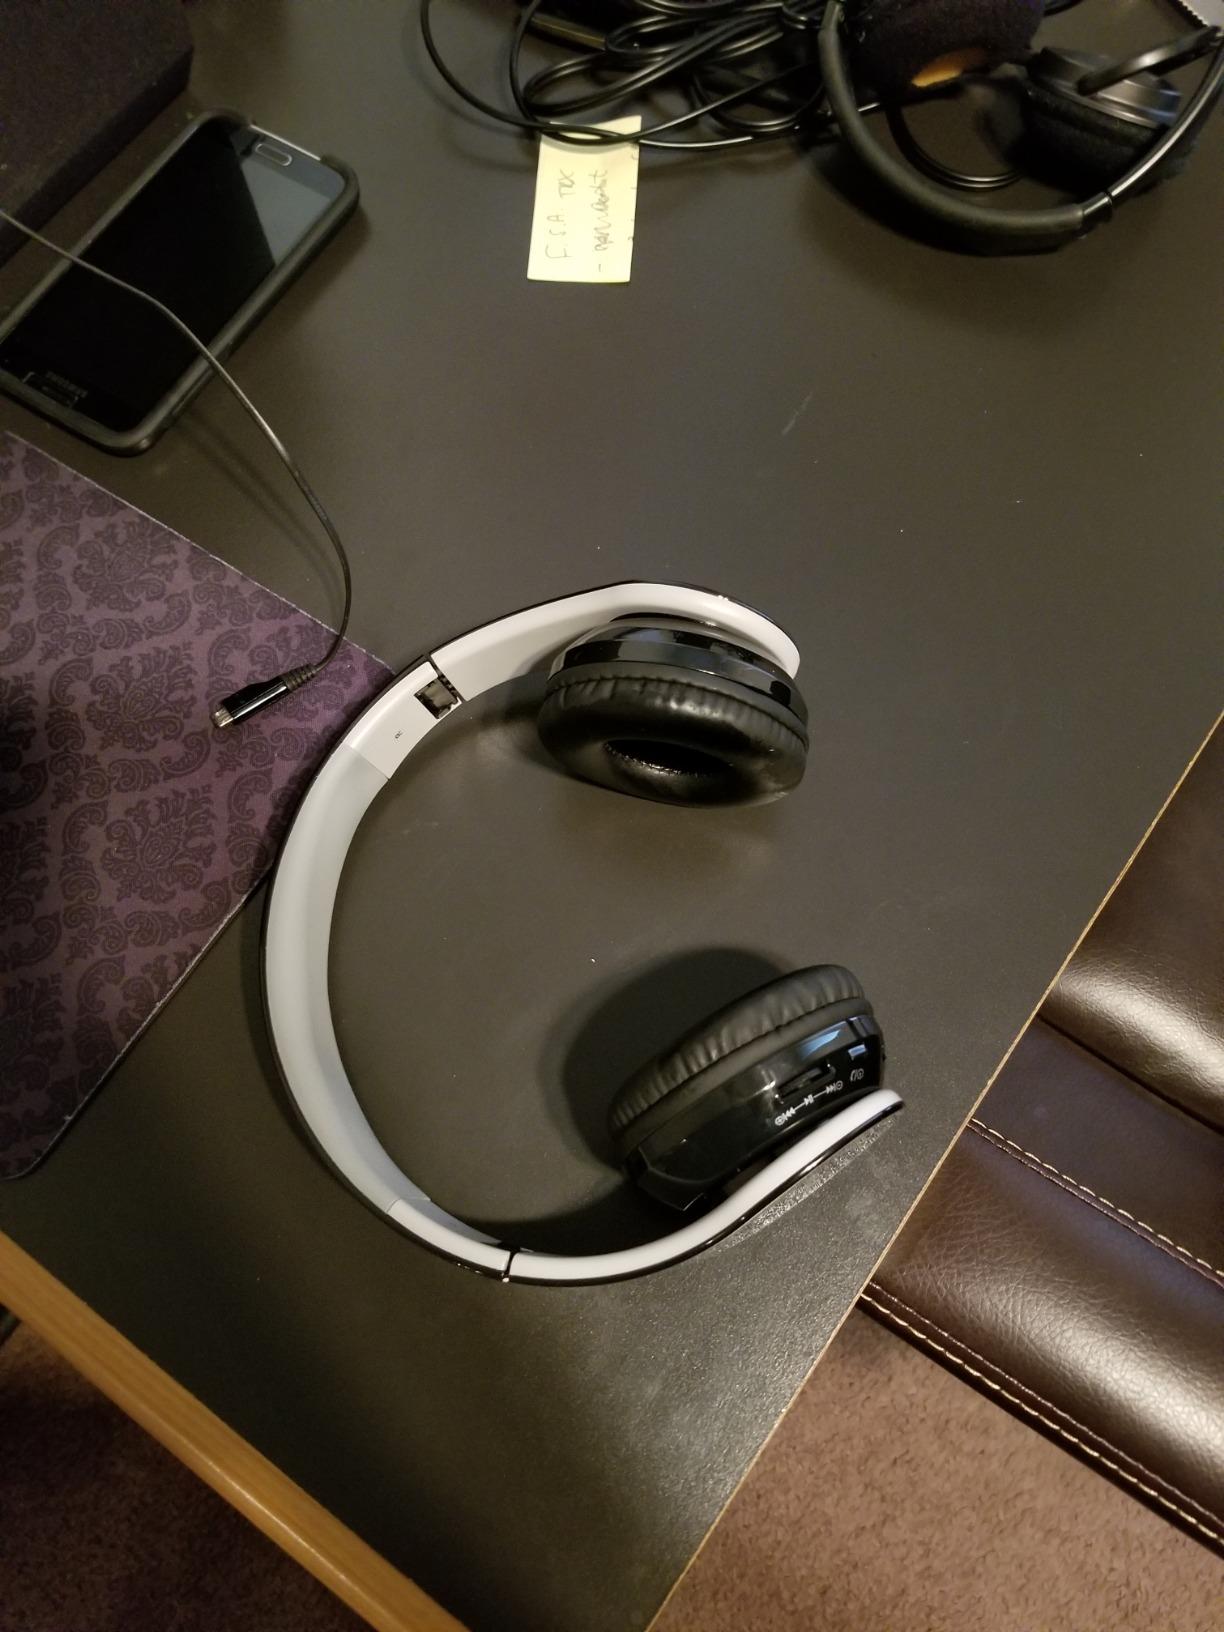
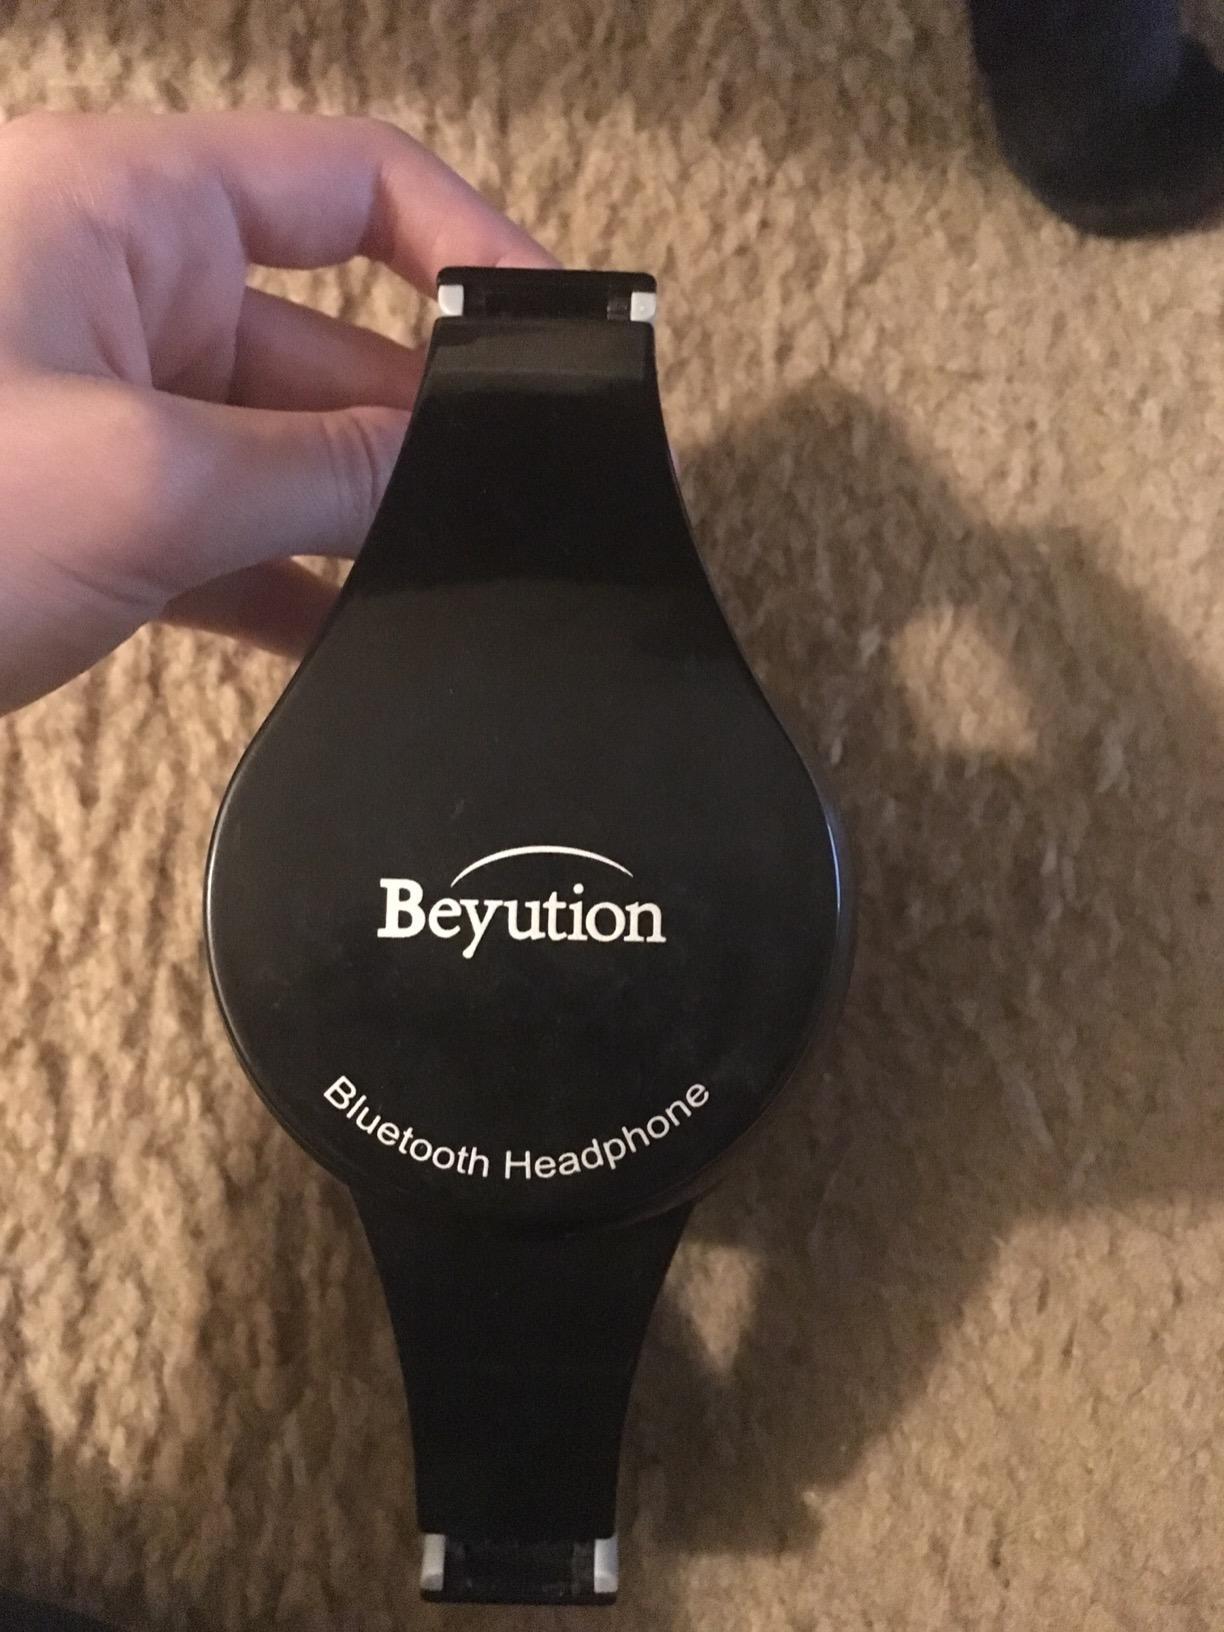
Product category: headphones
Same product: yes